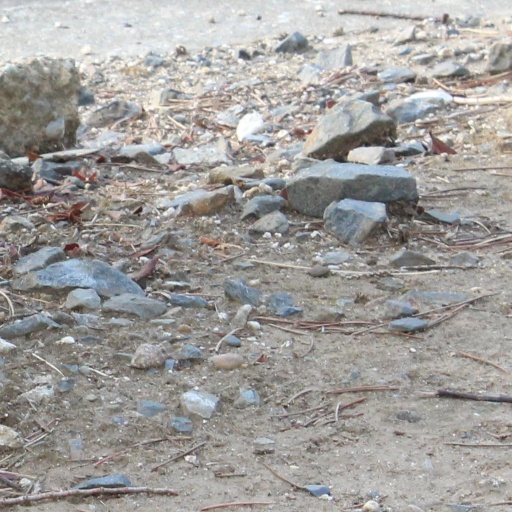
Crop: rice